Nicolaas Schmelzing

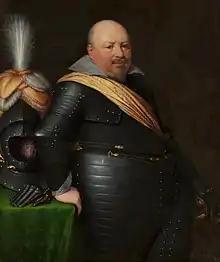
Portrait of Nicolaas Schmelzing by Jan van Ravesteyn and workshop Nationaal Militair Museum MH419

Nicolaas Schmelzing (1561 – 8 September 1629) was an Austrian nobleman, Dutch courtier and military commander, lieutenant-governor of the Province of Overijssel during the early 17th century, and President of the Dutch War Council at the successful Siege of 's-Hertogenbosch in the Eighty-Years War, during which he was killed.